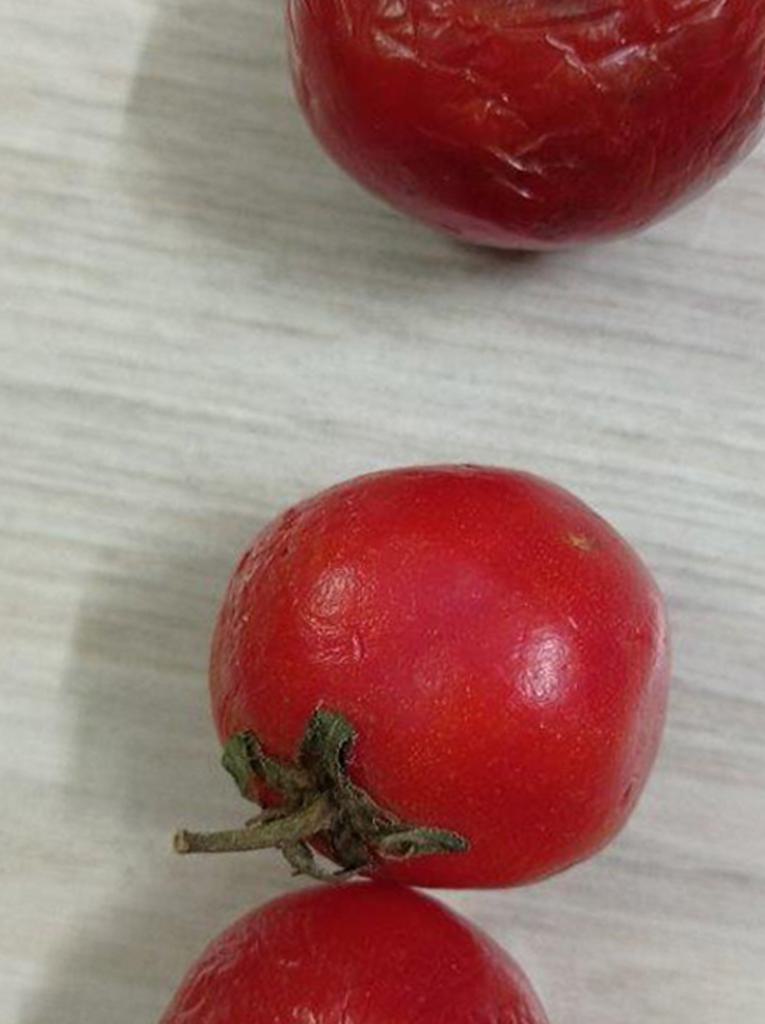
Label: Rotten